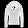
Label: Coat